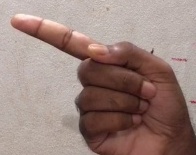
ASL sign: G